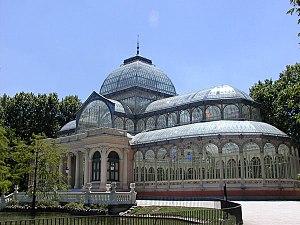
Le parc du Retiro est un grand parc de 125 hectares et plus de 15 000 arbres situé à Madrid. Il fut créé entre 1630 et 1640.